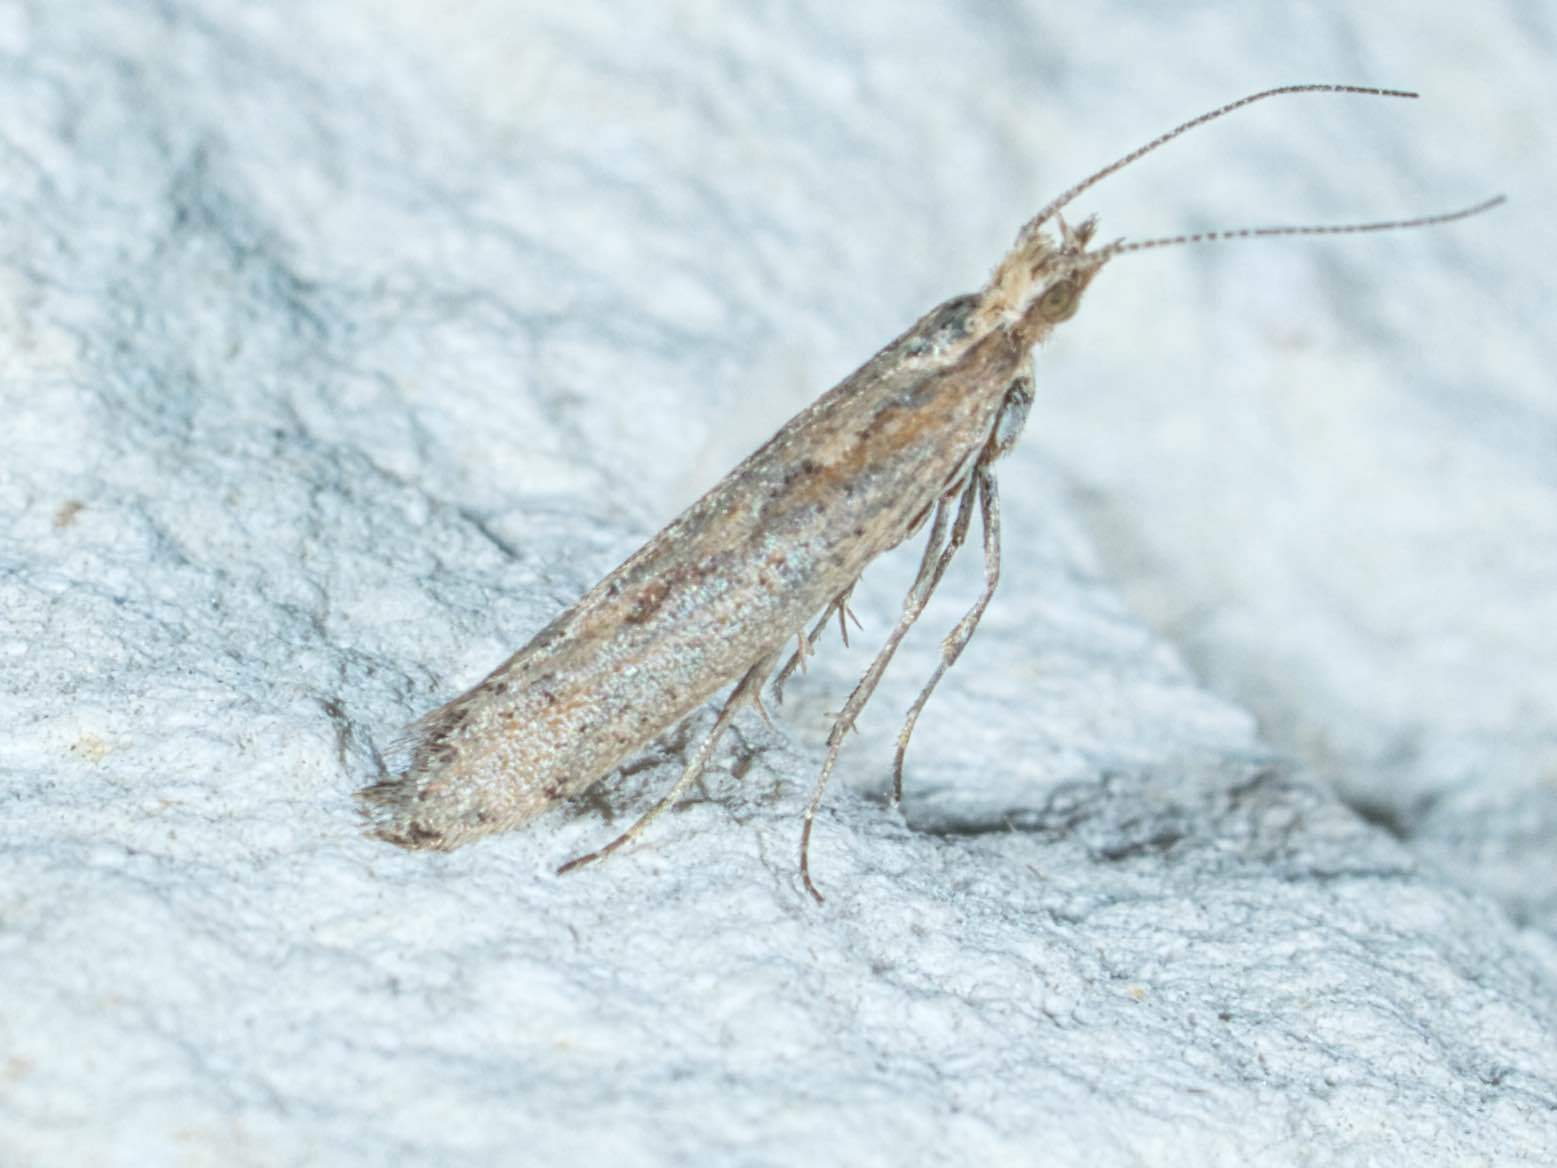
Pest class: diamondback_moth